Pattupurackal Bhagavathy Temple

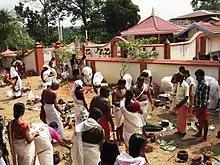
Pongala festival in Pattupurackal Bhagavathy temple kattampack

Mudiyettu in Pattupurackal Bhagavathy temple is celebrating on the completion day night during the annual festival. It is performing on temple ground around 12 am. Mudiyettu is one of the main attraction of the annual festival. Mudiyettu is a ritual dance drama performed in Bhadrakali temple. People from different religion come to watch this.